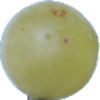
Label: Grape White 1